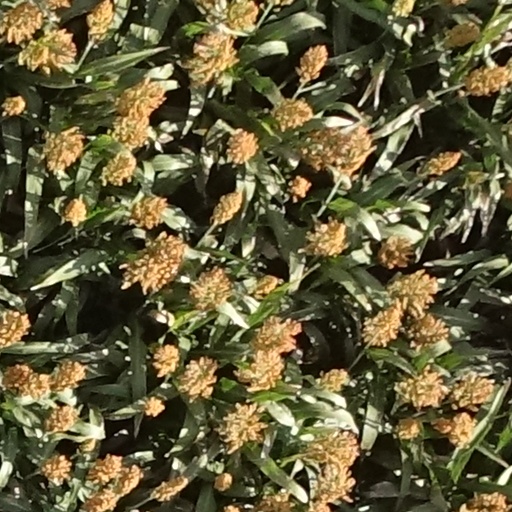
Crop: sorghum